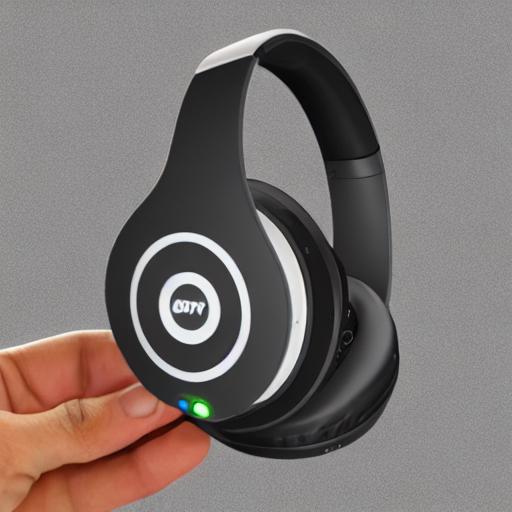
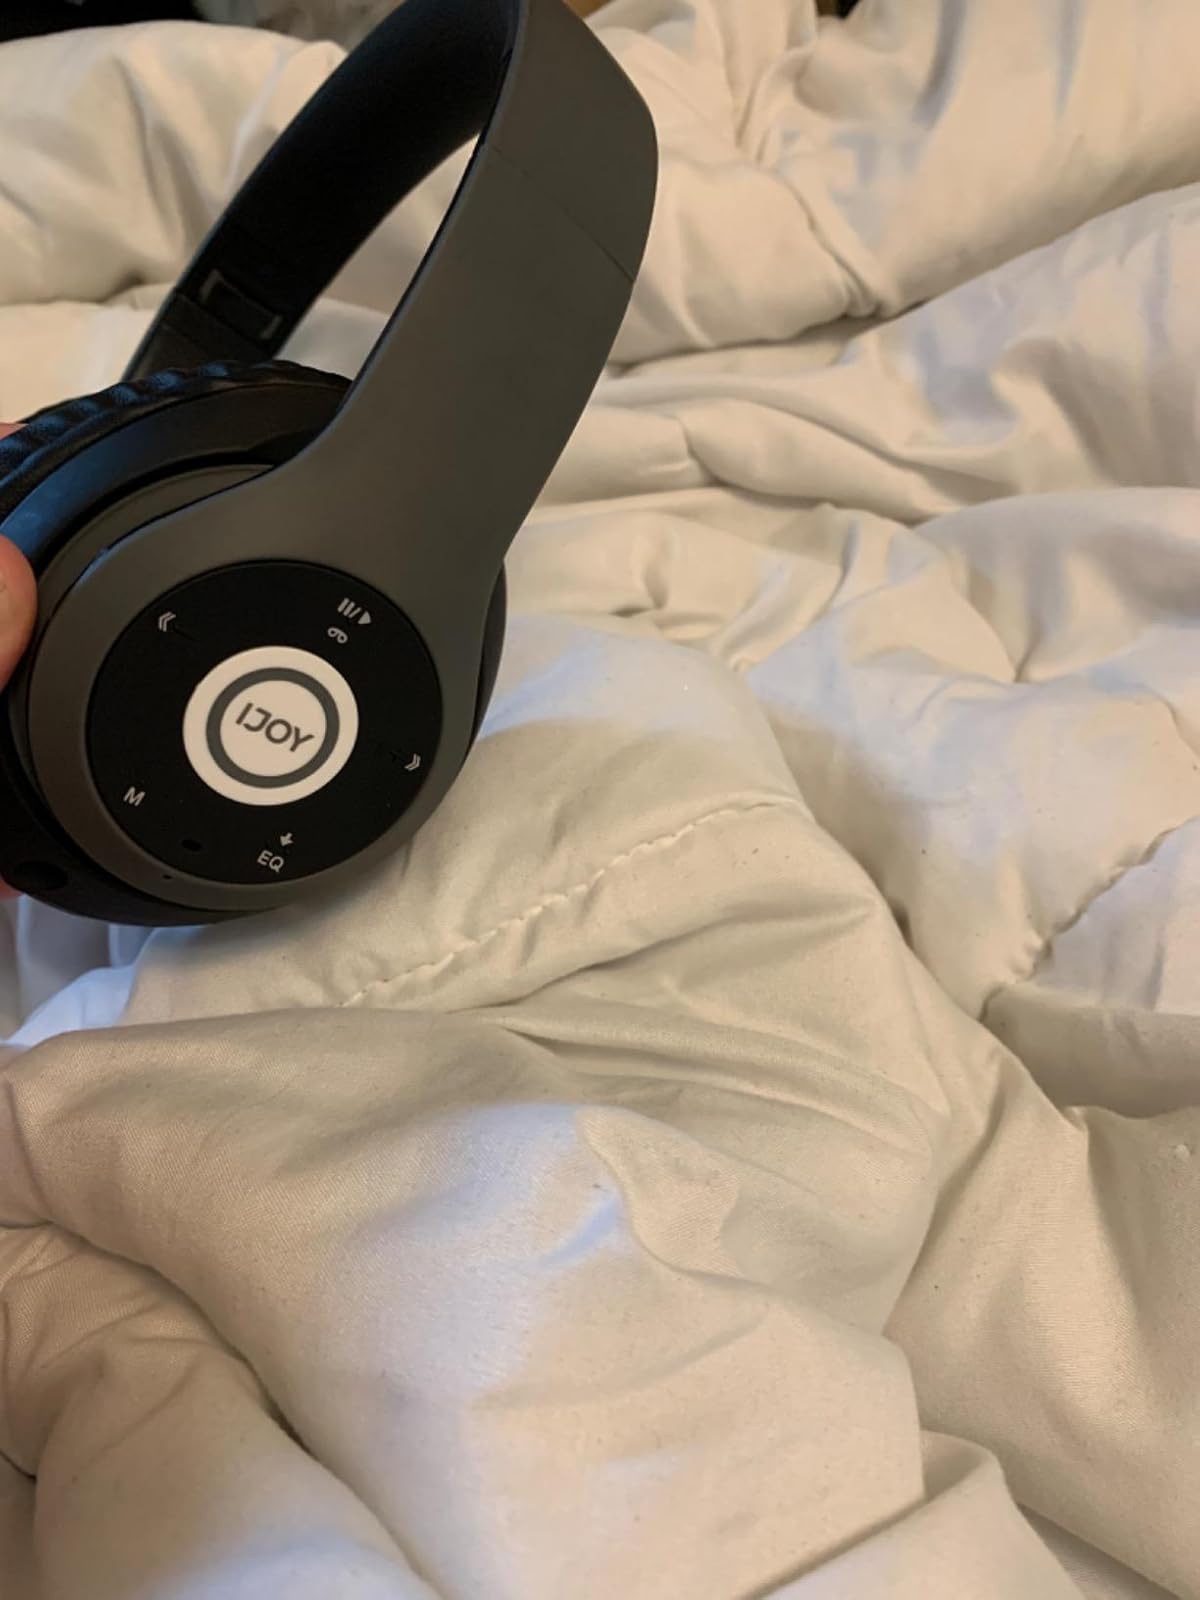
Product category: headphones
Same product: no